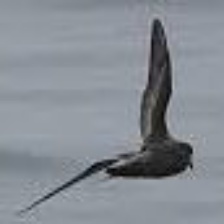
Species: ASHY STORM PETREL
Scientific name: OCEANODROMA HOMOCHROA